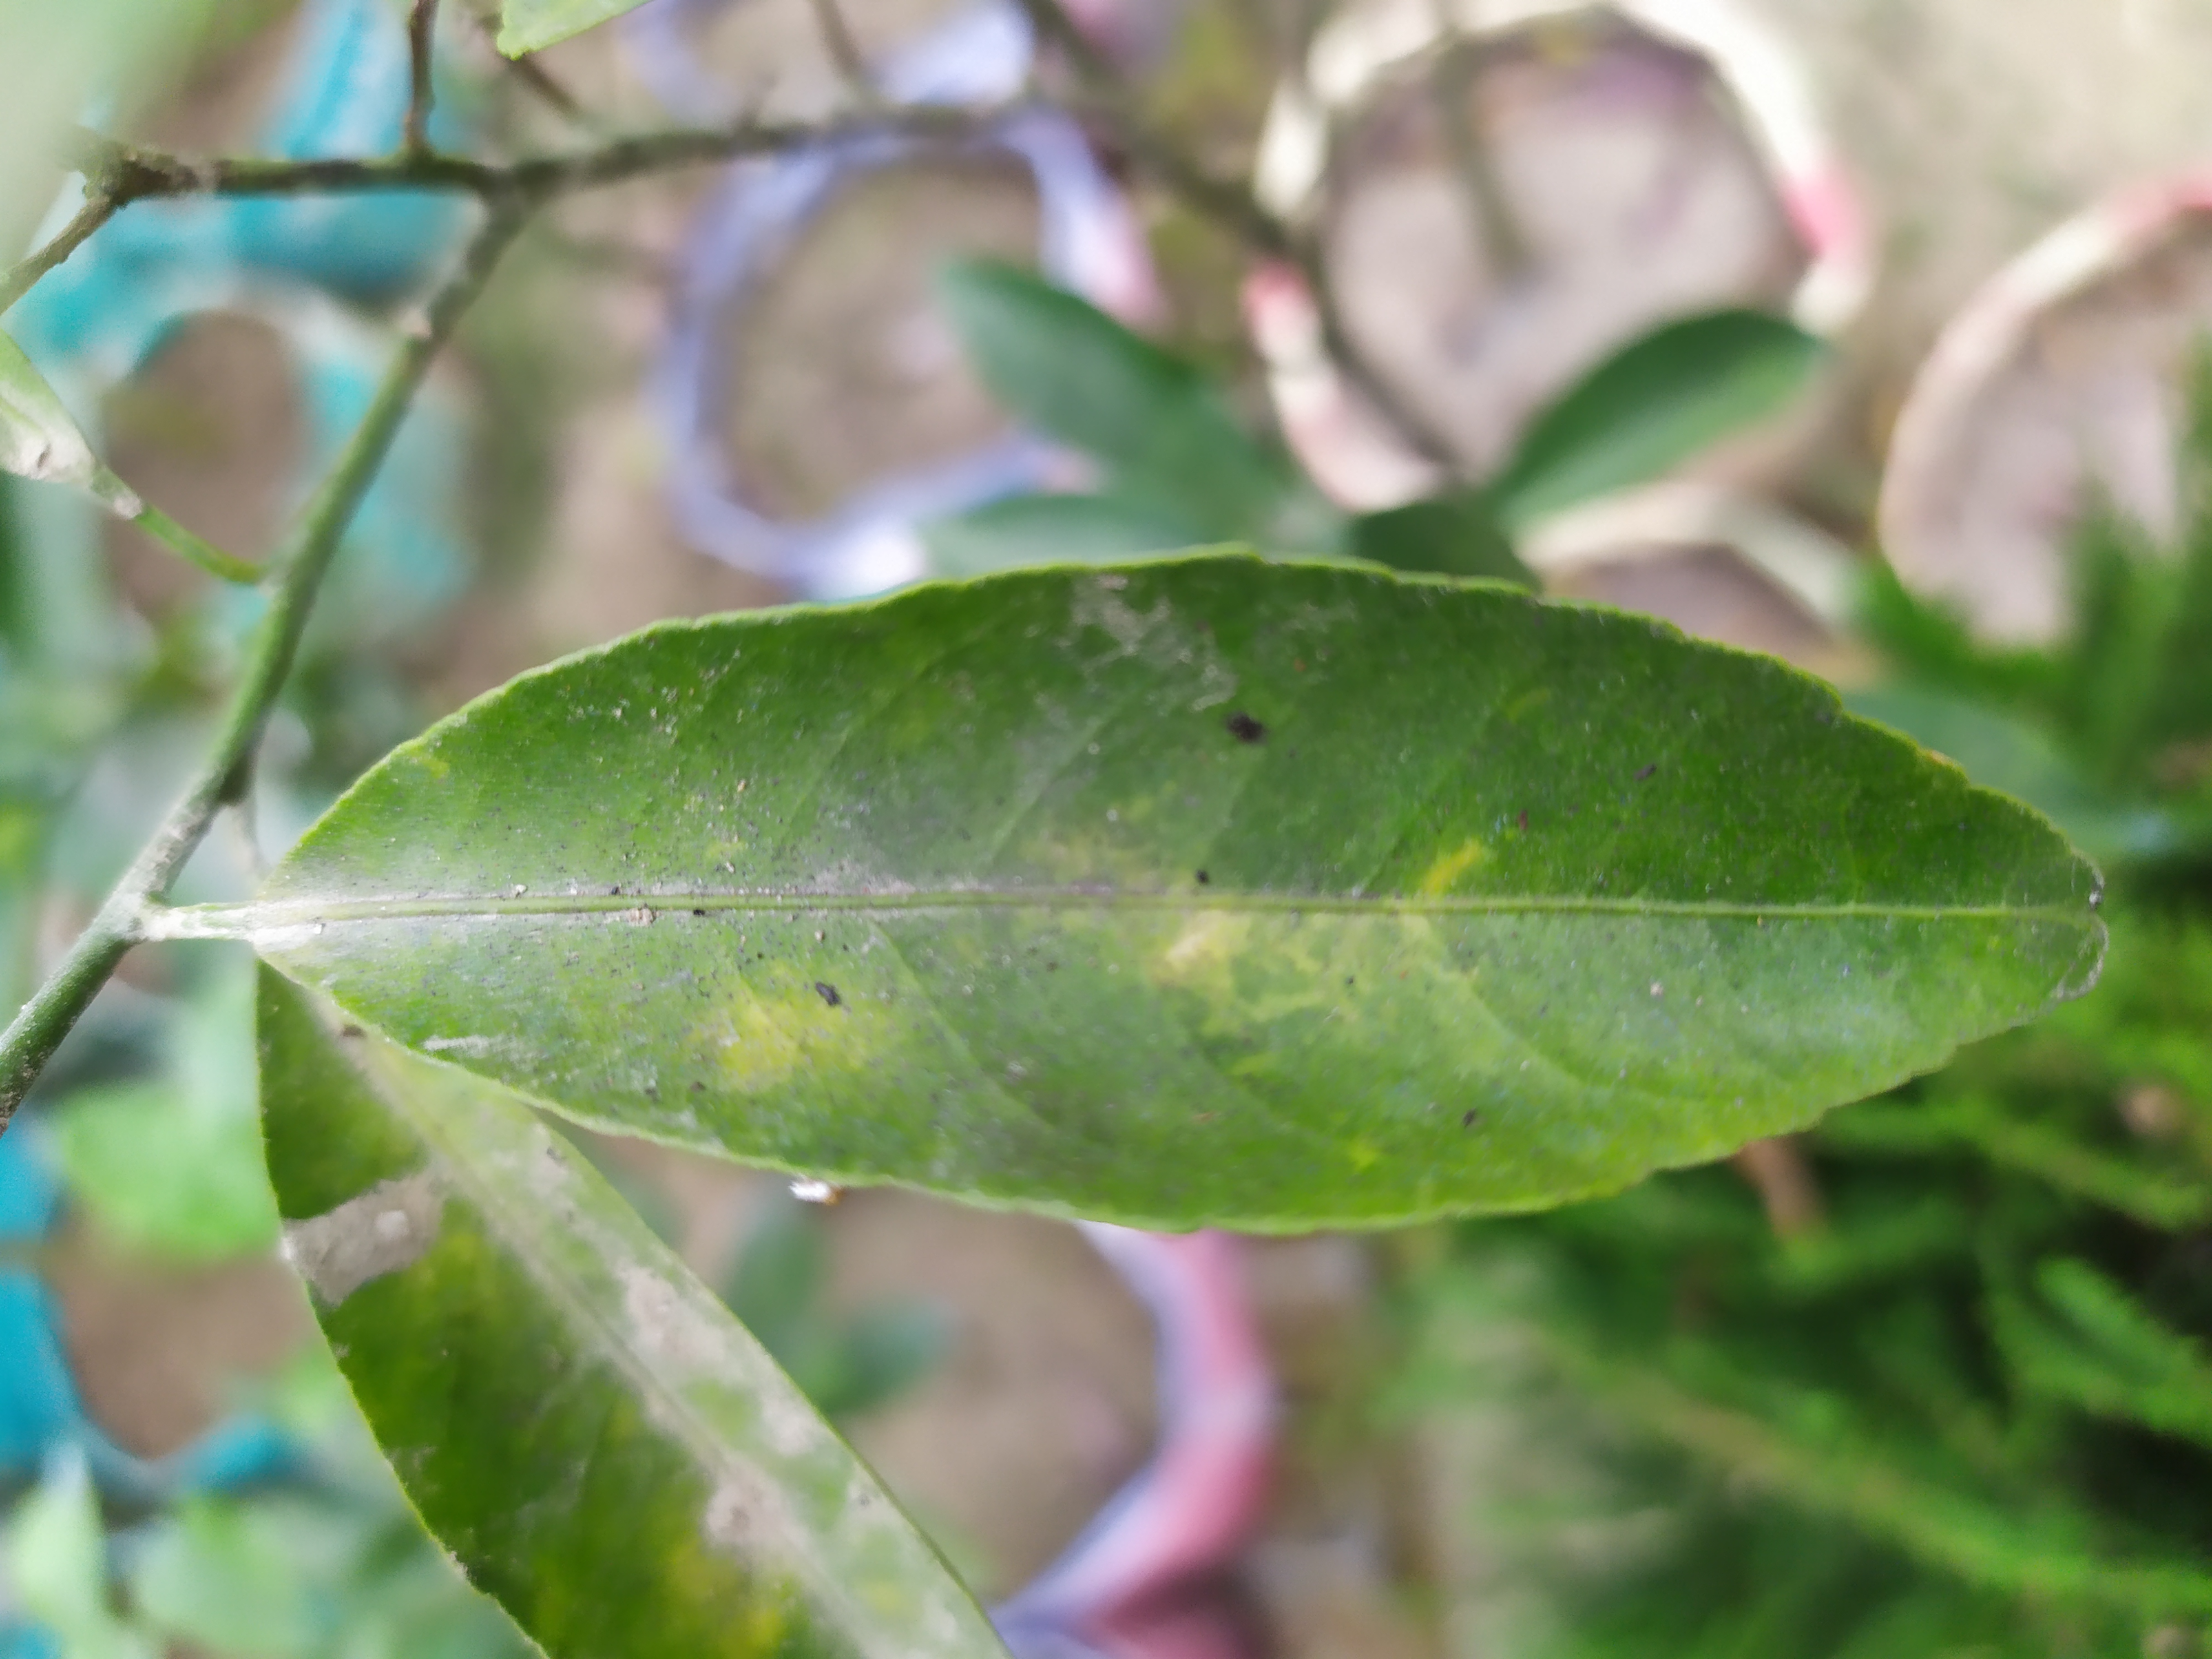
Mandarin leaf variety: Mandaring